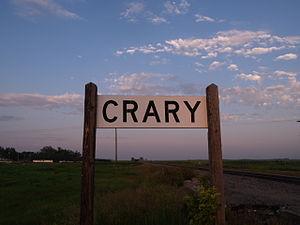
La ville de Crary est située dans le comté de Ramsey, dans l’État du Dakota du Nord, aux États-Unis. Lors du recensement de 2010, sa population s’élevait à 142 habitants.